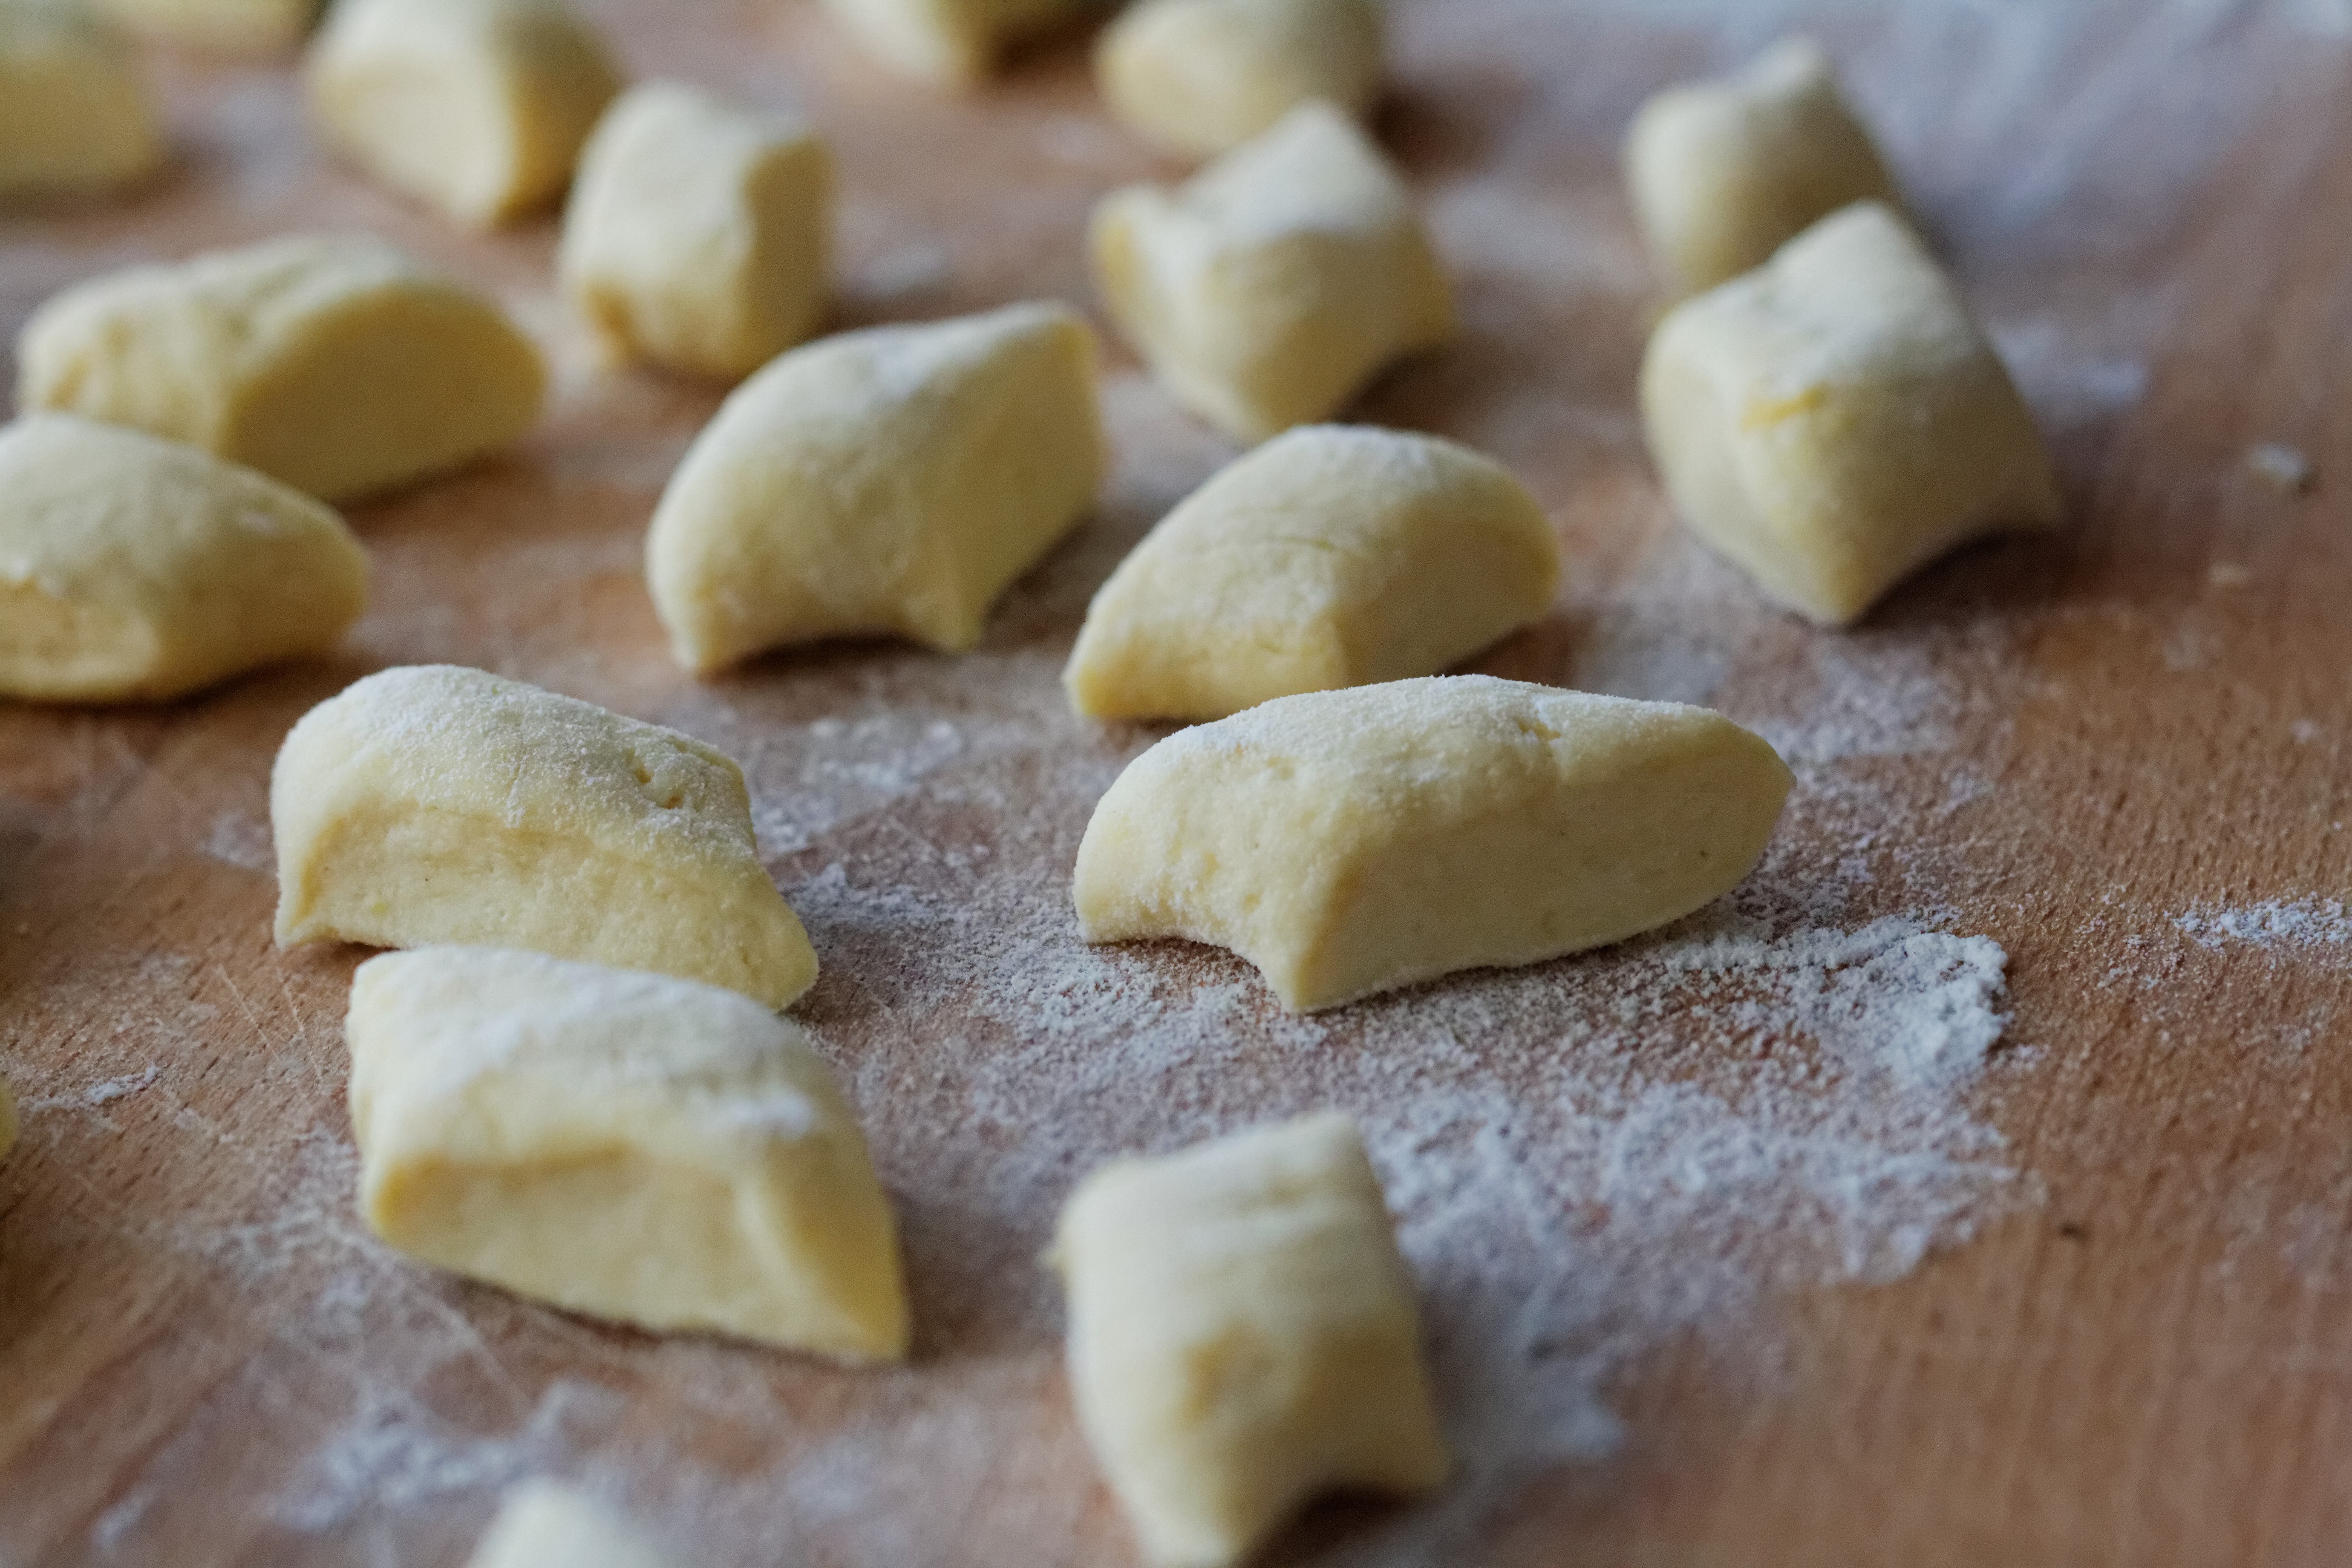
table, dish, meal, food, cooking, produce, fresh, recipe, baking, dessert, cuisine, delicious, homemade, preparation, dough, dumplings, eating, dinner, raw, filling, traditional, polish, flour, baked goods, flowering plant, land plant, snack food